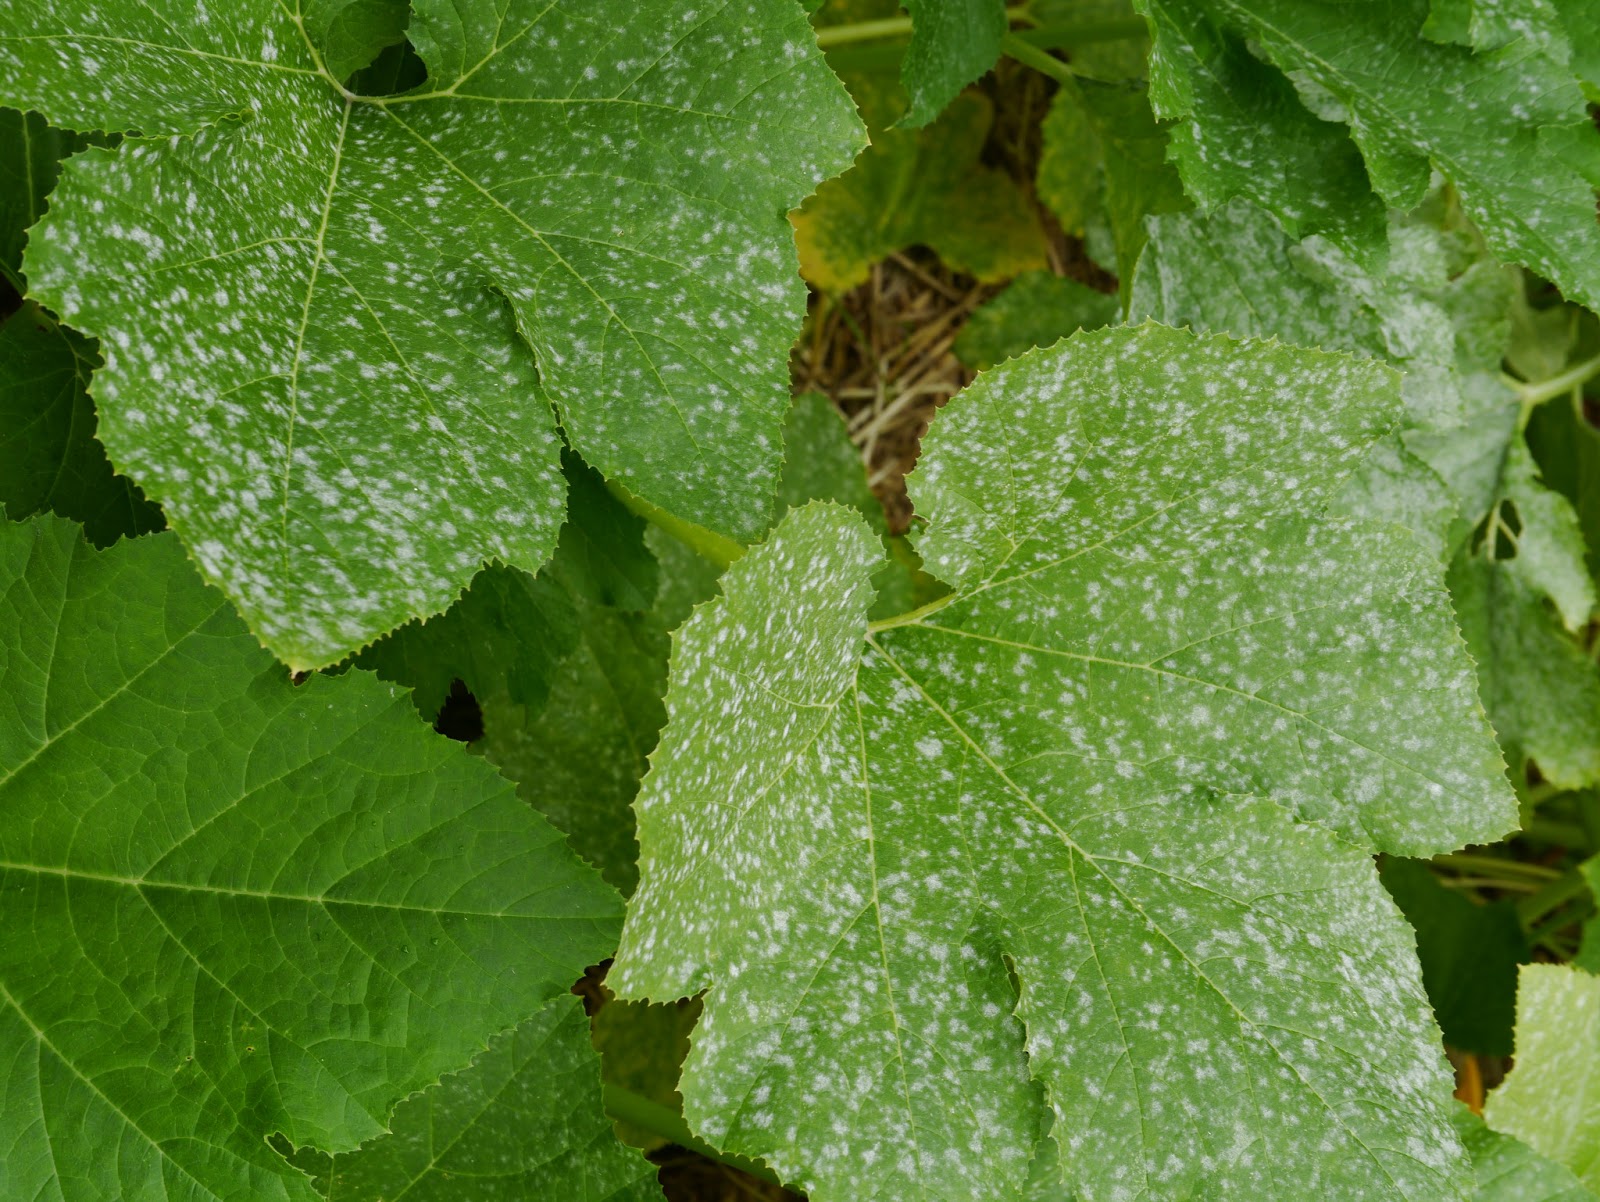
Labels: Squash Powdery mildew leaf, Squash Powdery mildew leaf